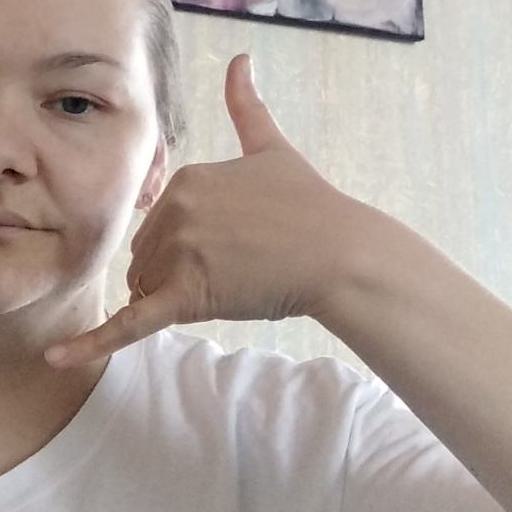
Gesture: call